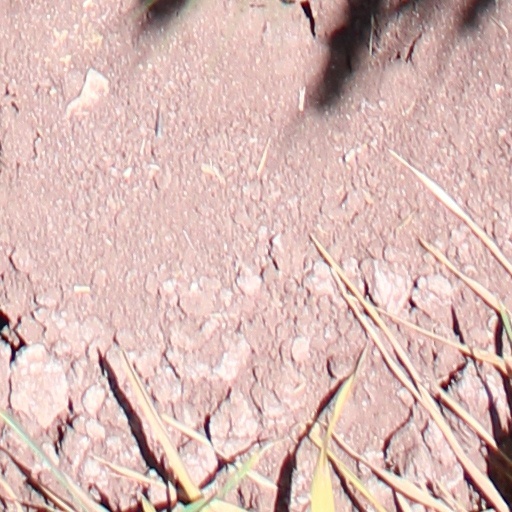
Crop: wheat